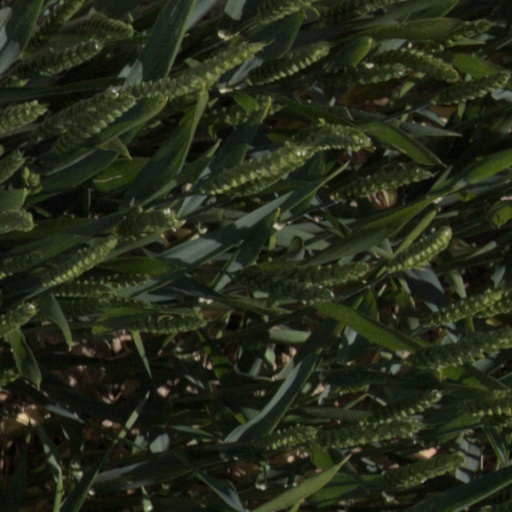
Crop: wheat